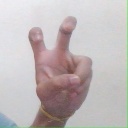
अक्षर: ई